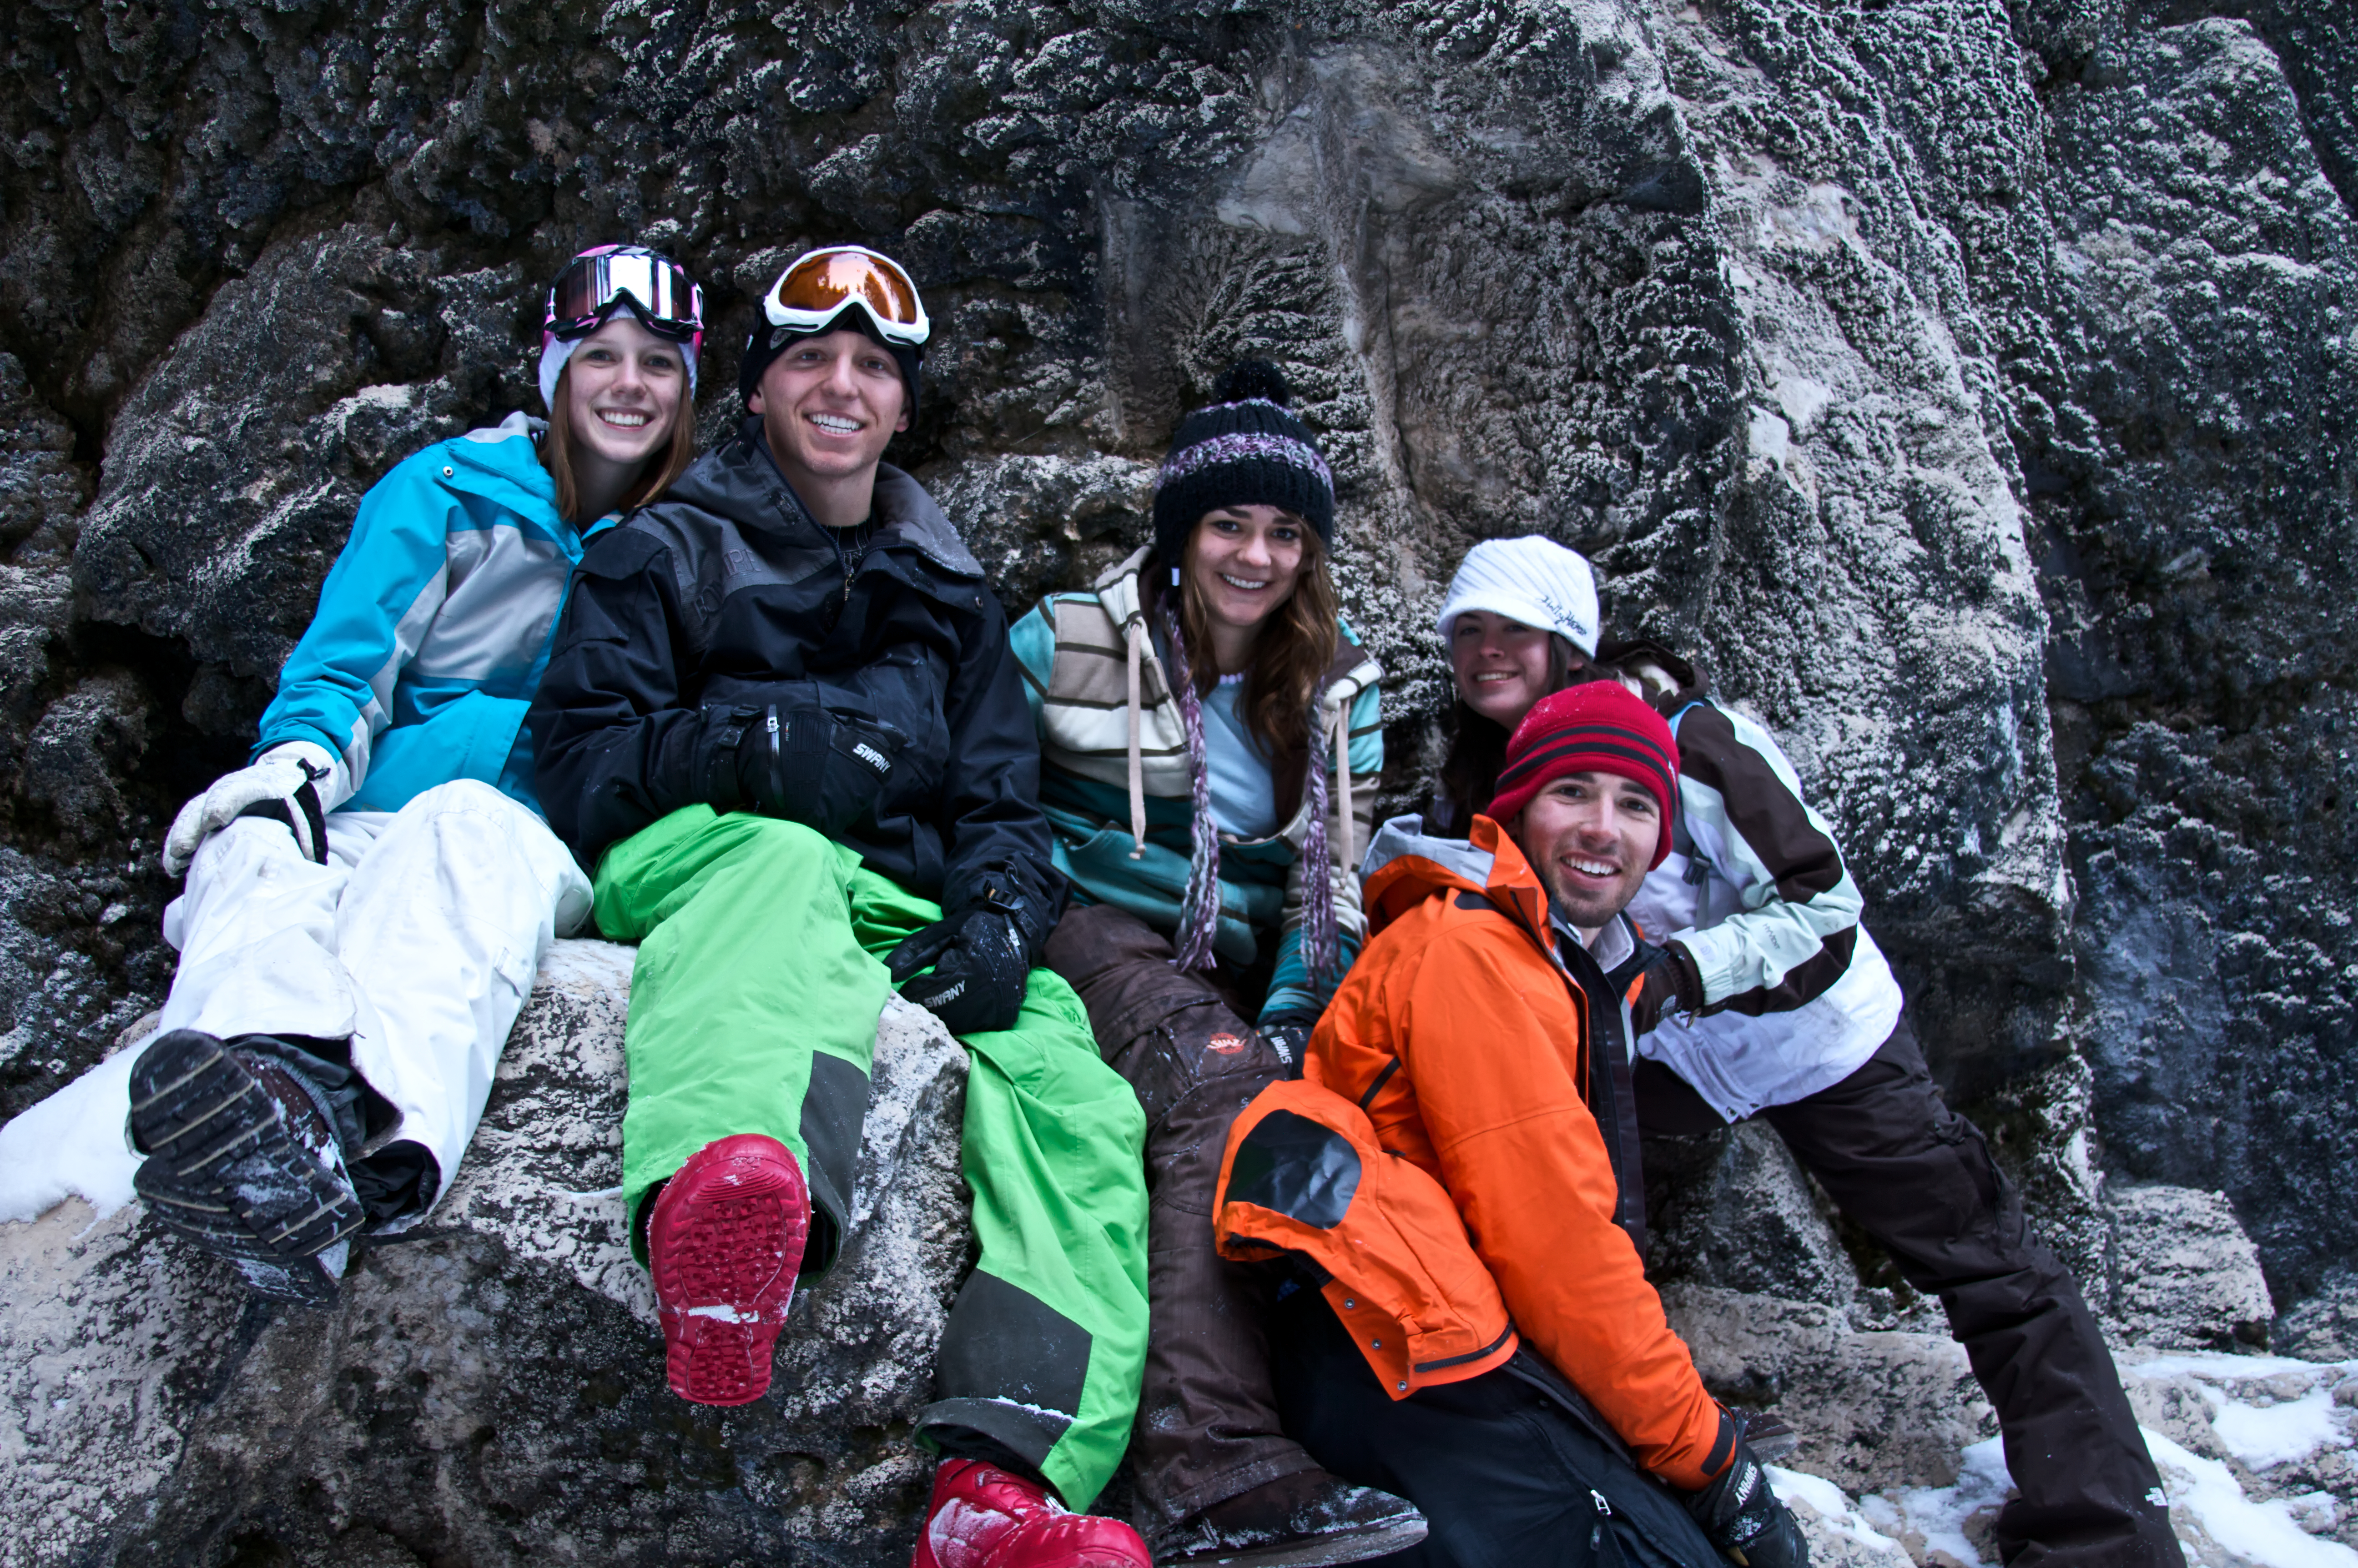
mountain, snow, lake, adventure, recreation, portrait, hanging, extreme sport, summit, mountaineering, colorado, sports, mountains, freeride, outdoor recreation, geological phenomenon